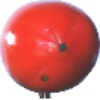
Label: kaki